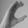
ASL letter: C